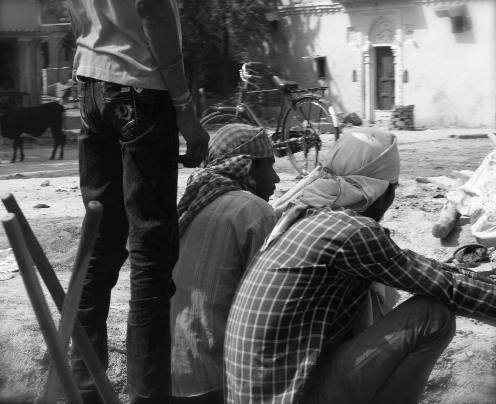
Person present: Yes